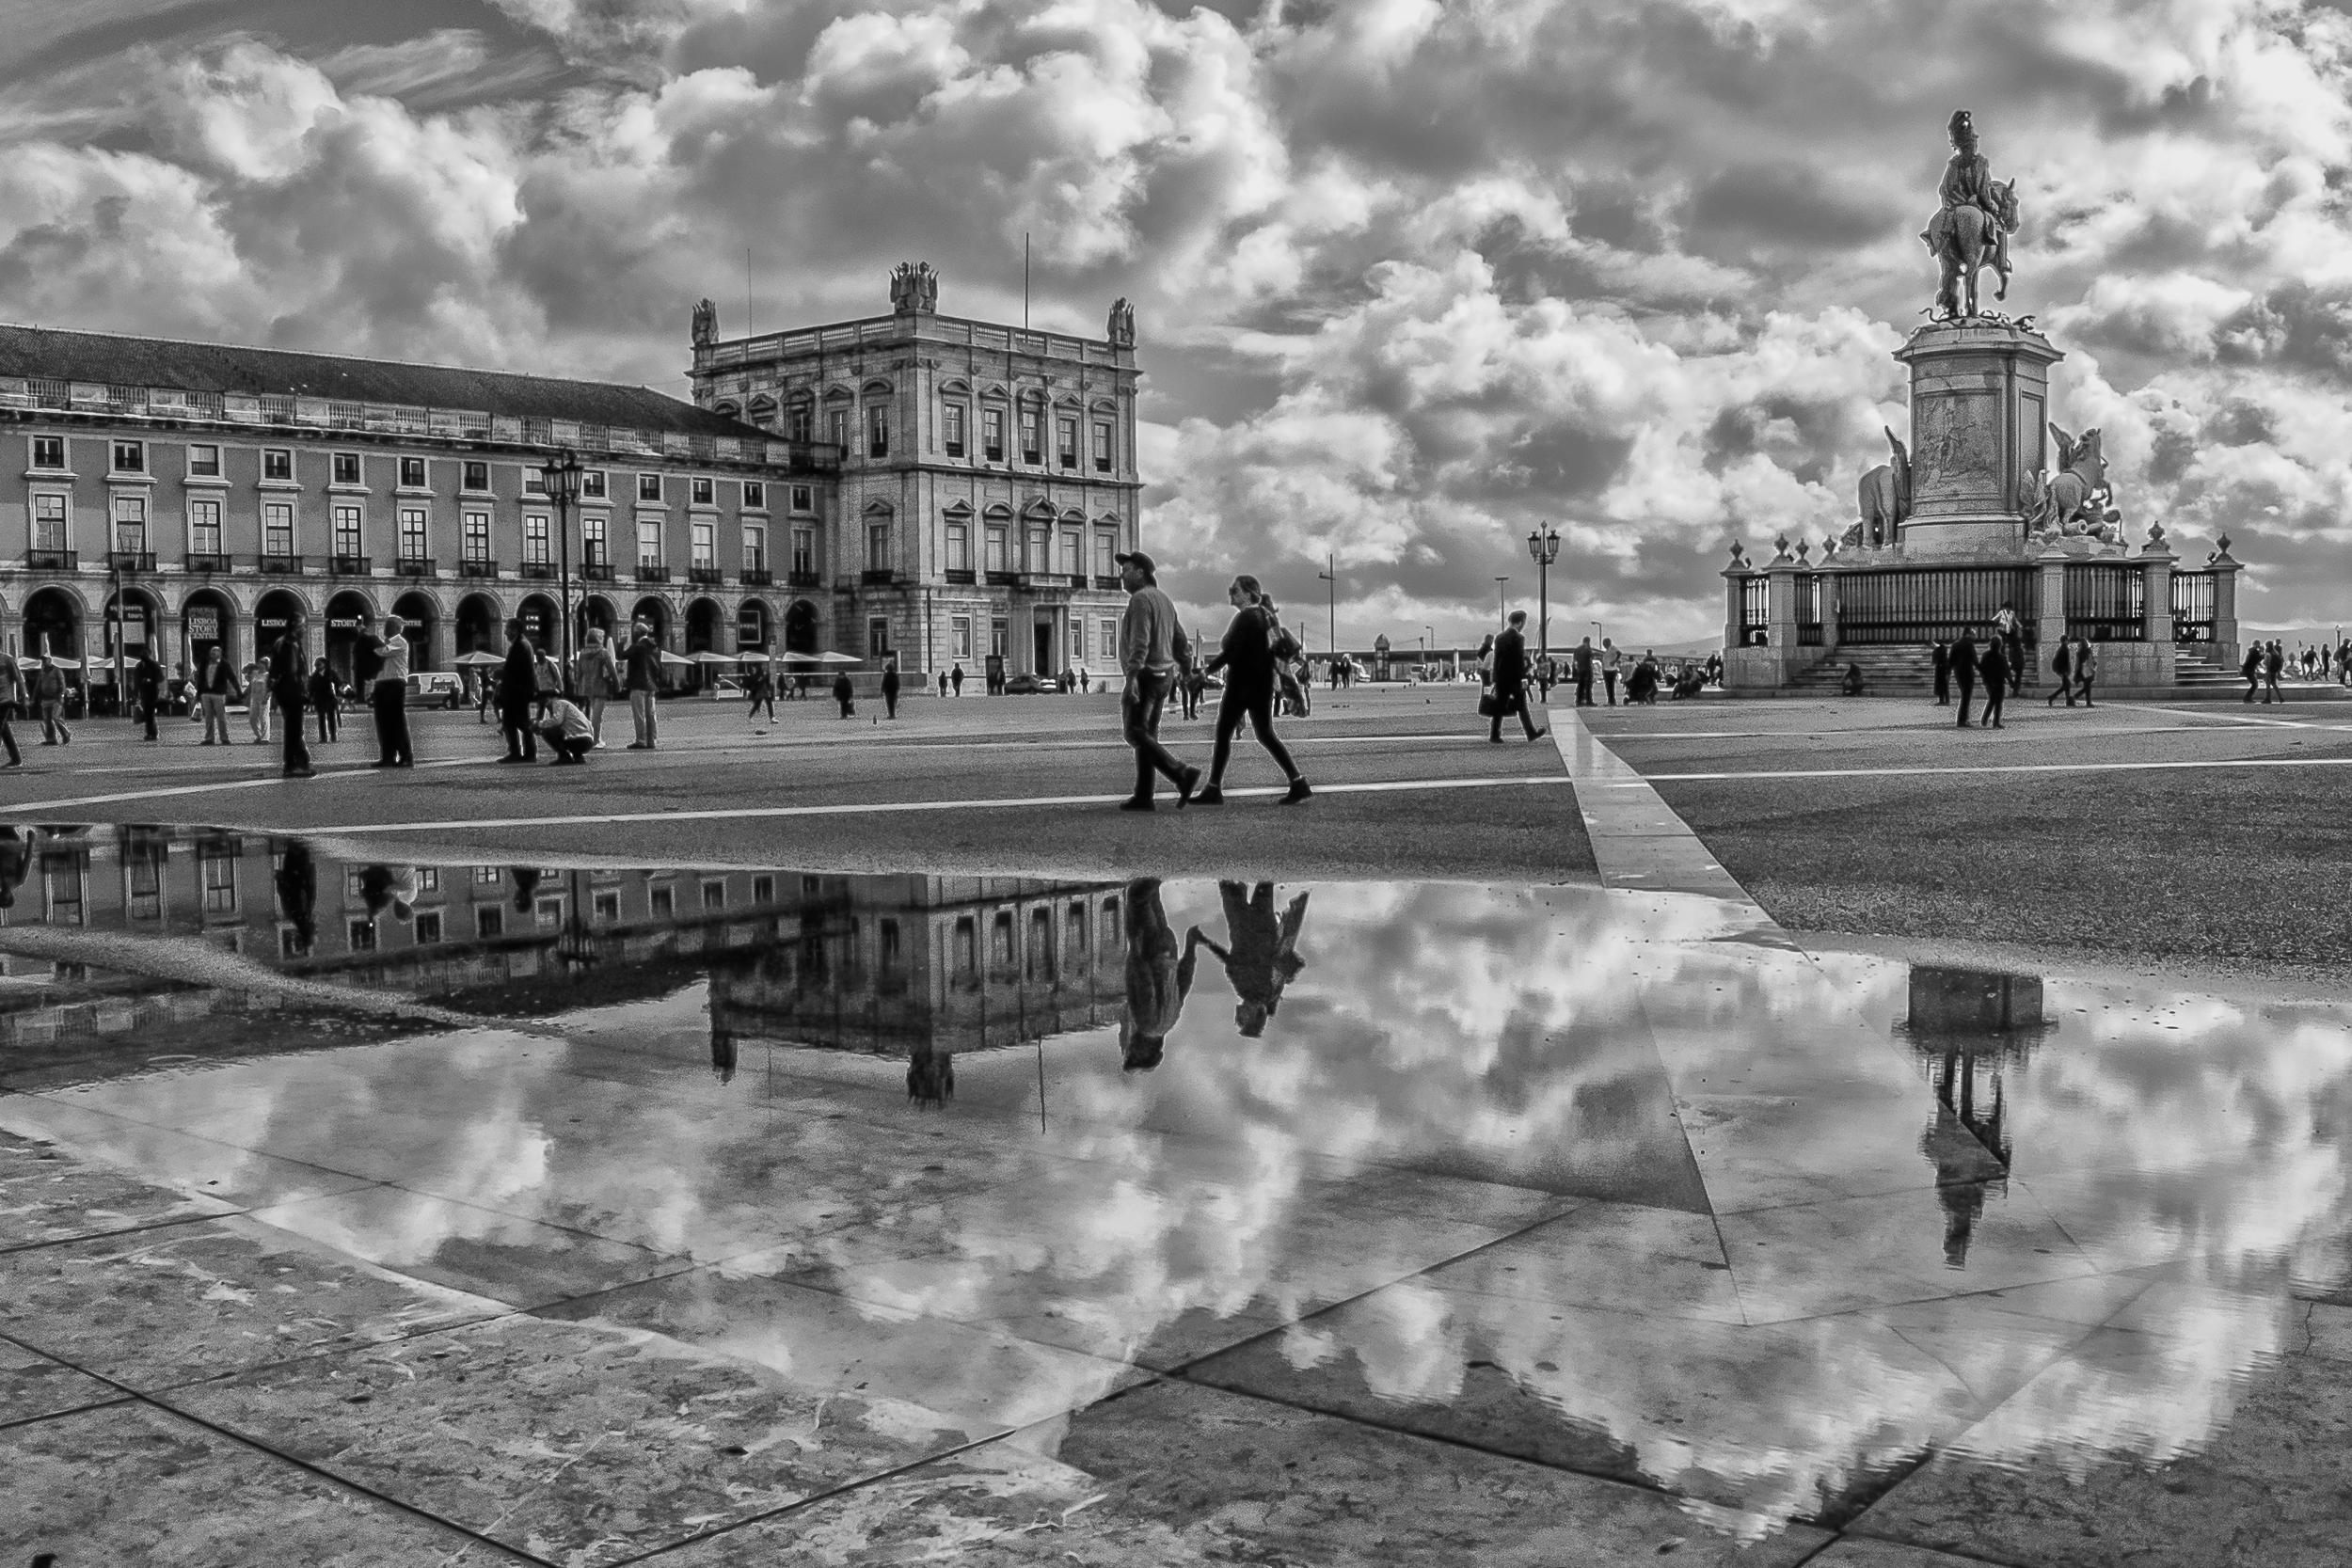
black and white, photography, city, cityscape, europe, landmark, nikon, monochrome, clouds, nuage, photograph, noiretblanc, contraste, town square, lumiere, nikkor, lisboa, lisbon, lisbonne, curuyann, nikond750, praadocomercio, placeducommerce, urban area, monochrome photography